Translation

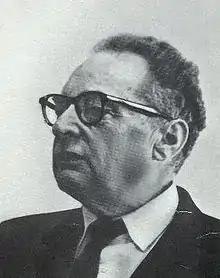
Jakobson

Relying exclusively on unedited machine translation, however, ignores the fact that communication in human language is context-embedded and that it takes a person to comprehend the context of the original text with a reasonable degree of probability. It is certainly true that even purely human-generated translations are prone to error; therefore, to ensure that a machine-generated translation will be useful to a human being and that publishable-quality translation is achieved, such translations must be reviewed and edited by a human. Claude Piron writes that machine translation, at its best, automates the easier part of a translator's job; the harder and more time-consuming part usually involves doing extensive research to resolve ambiguities in the source text, which the grammatical and lexical exigencies of the target language require to be resolved. Such research is a necessary prelude to the pre-editing necessary in order to provide input for machine-translation software, such that the output will not be meaningless.